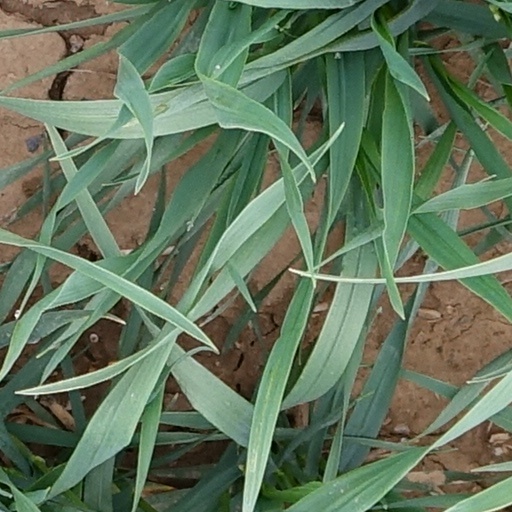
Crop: wheat